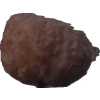
Label: orange_peeled